Valgerd Svarstad Haugland

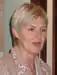
Haugland in 2004

Valgerd Svarstad Haugland (born 23 August 1956) is a Norwegian teacher, politician and civil servant.